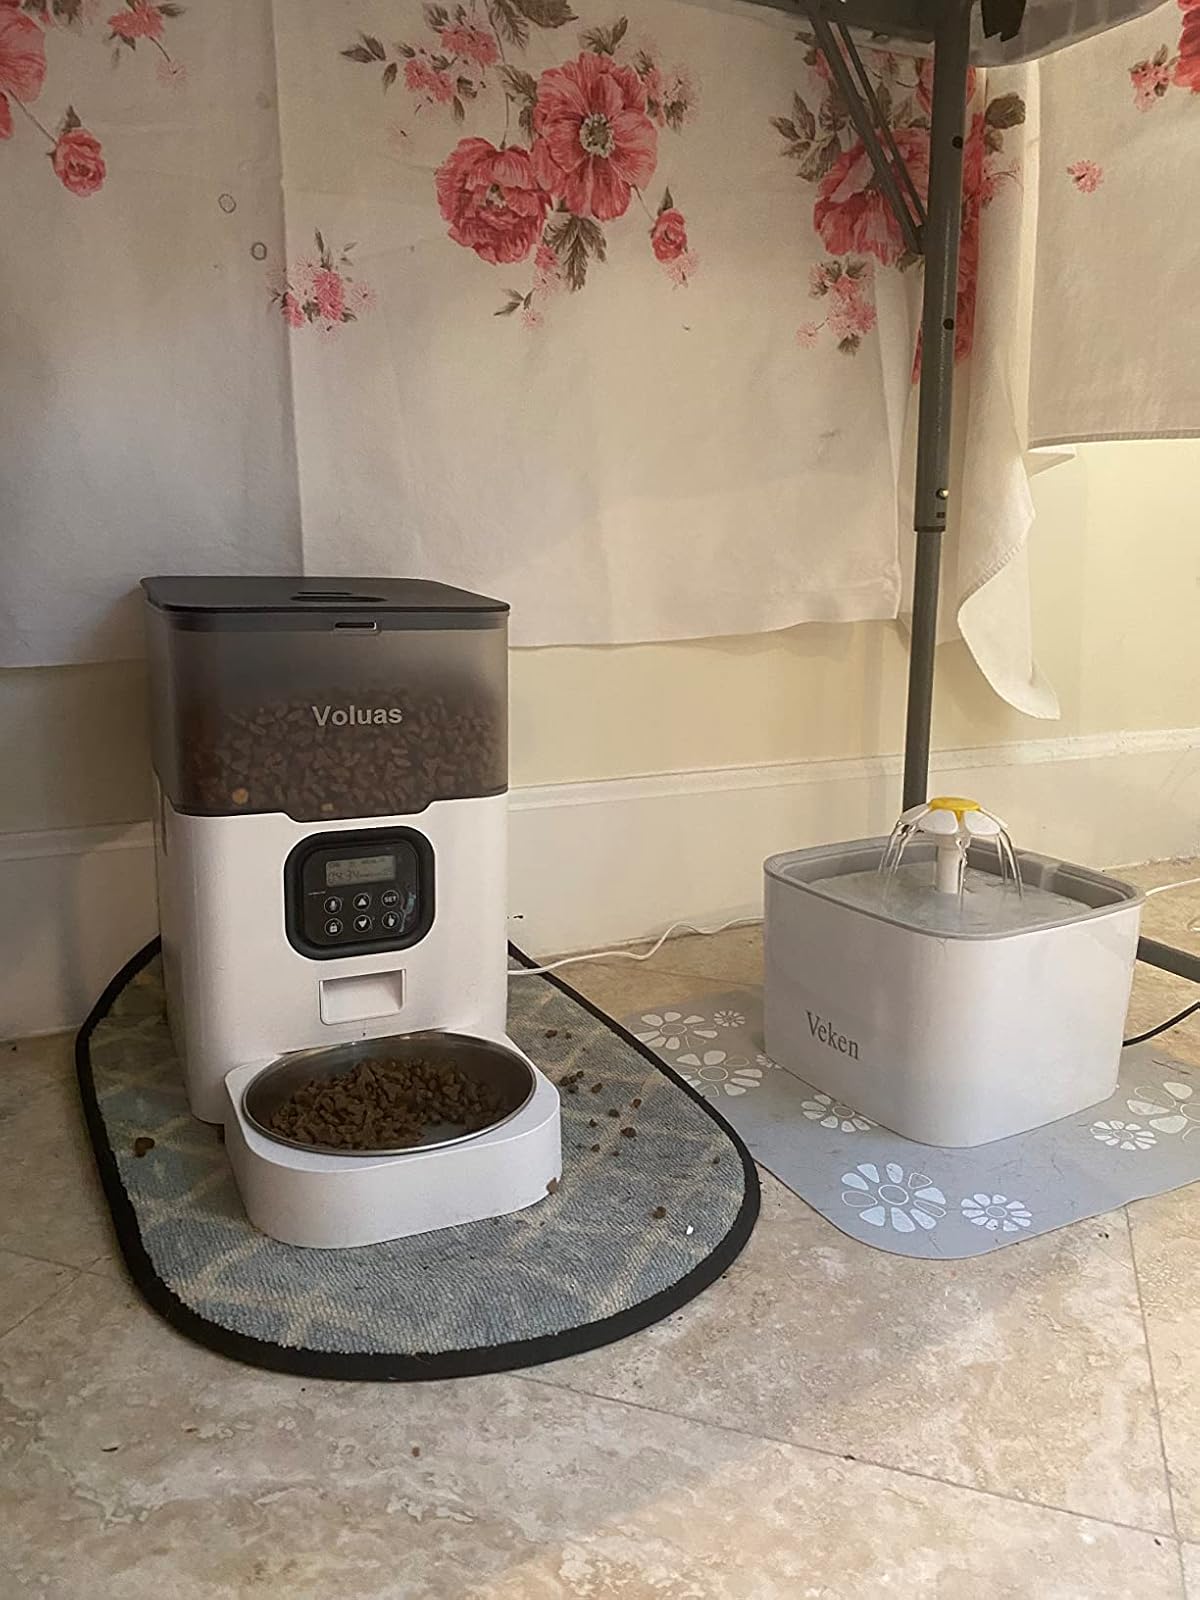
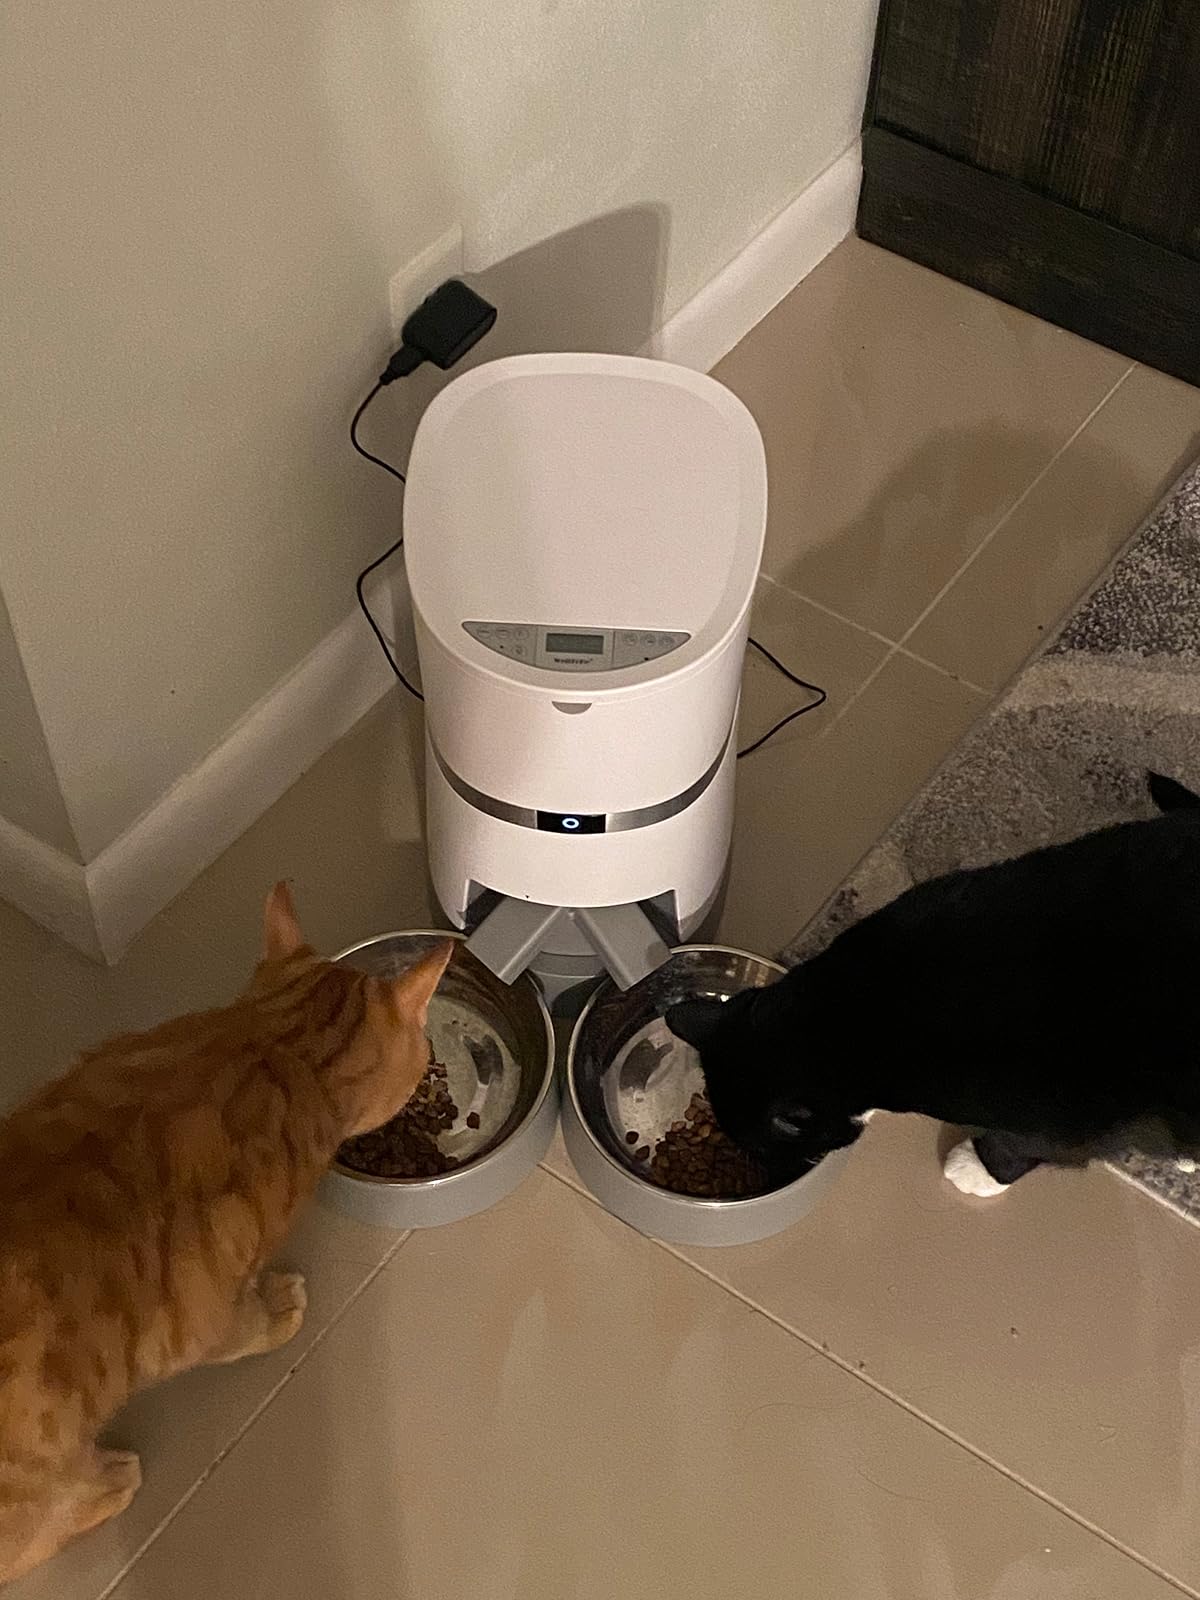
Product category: items_feeder
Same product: no